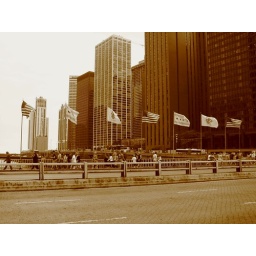
The bridge across the river in Chicago 8-13-08